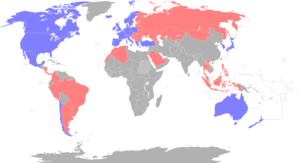
Le Programme international pour le suivi des acquis des élèves, souvent désigné par l'acronymie Pisa, est un ensemble d'études menées par l'Organisation de coopération et de développement économiques, et visant à mesurer les performances des systèmes éducatifs des pays membres et non membres. Les enquêtes sont menées tous les trois ans auprès de jeunes de 15 ans dans les 36 pays membres de l'OCDE ainsi que dans de nombreux pays partenaires et aboutissent à un classement dit « classement Pisa ».